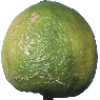
Label: limes